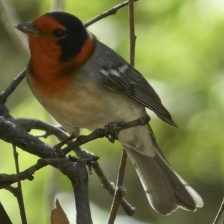
Species: RED FACED WARBLER
Scientific name: CARDELLINA RUBRIFRONS